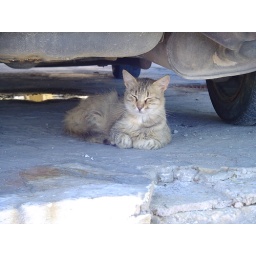
Greek cats often seem quite trusting, and this fellow is happy enough beneath a car :-)